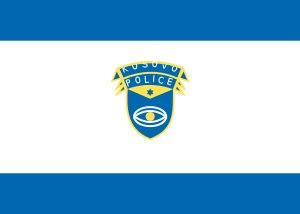
La Police du Kosovo est l'agence chargée de la police au Kosovo. Elle est rattachée au Ministère de l'Intérieur.